Oleg Riabokon

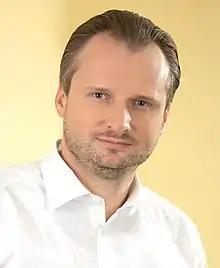

Oleg Riabokon is a Ukrainian lawyer. He was a managing partner of the law firm Magisters - Kyiv, Ukraine. Riabokon was a self-nominated candidate in the 2010 Ukrainian presidential election, during the election he received 0,03% of the votes.